Sun Ra

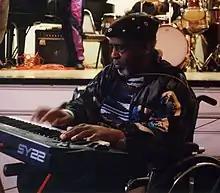
Sun Ra at the New England Conservatory of Music, February 27, 1992

In late 1968, Sun Ra and the Arkestra made their first tour of the US West Coast. Reactions were mixed. Some hippies accustomed to long-form psychedelia like the Grateful Dead were entranced and enthralled by the Arkestra, others merely bewildered. San Francisco was friendly to avant garde jazz from the early 50s and quickly welcomed Sun Ra's music. By this time, the performance included 20–30 musicians, dancers, singers, fire-eaters, and elaborate lighting. John Burks of "Rolling Stone" wrote a positive review of a San Jose State College concert. Sun Ra was featured on the April 19, 1969 cover of "Rolling Stone" magazine, which introduced his inscrutable gaze to millions. During this tour, Damon Choice, then an art student at San Jose, joined the Arkestra and became its vibraphonist.